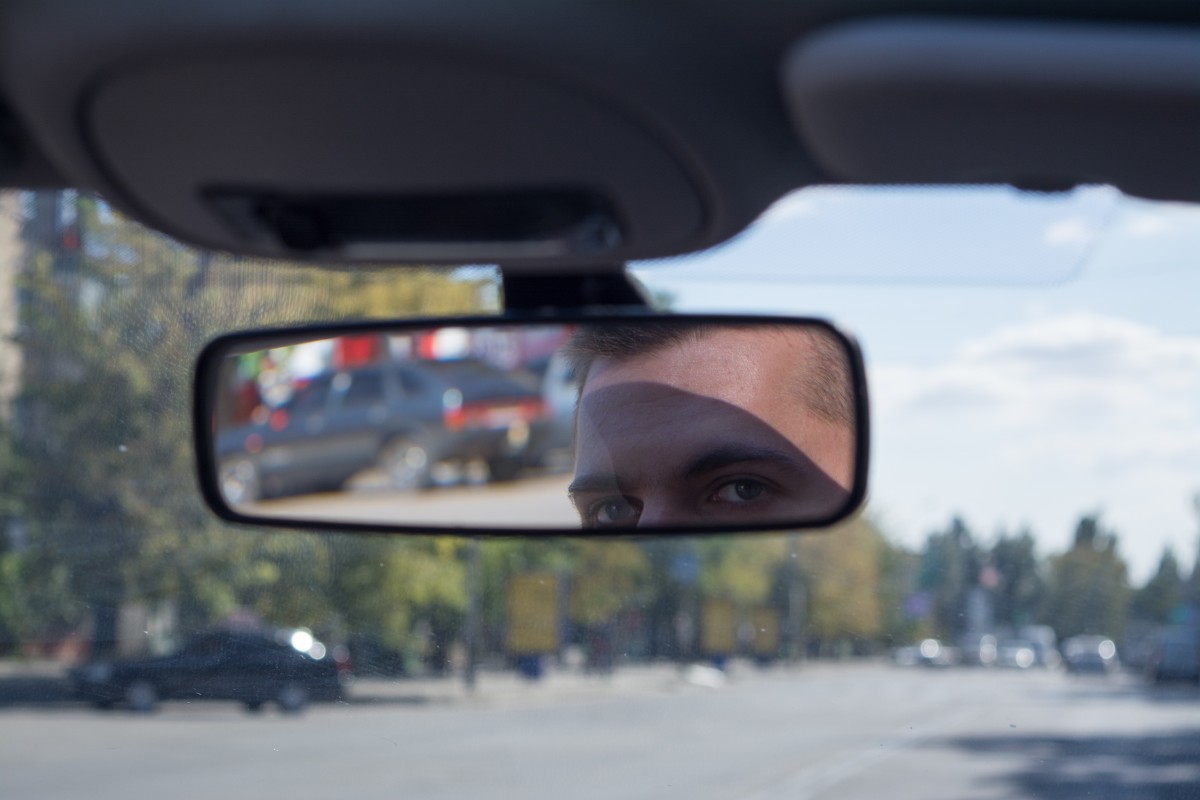
Tags: driving, vehicle, bumper, rear view mirror, automobile make, automotive exterior